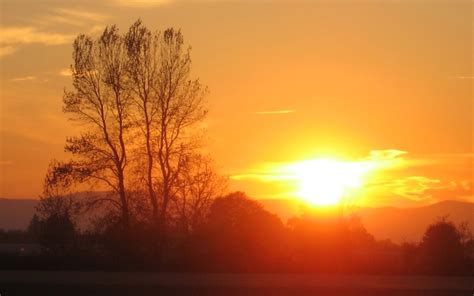
Weather: sun or clear